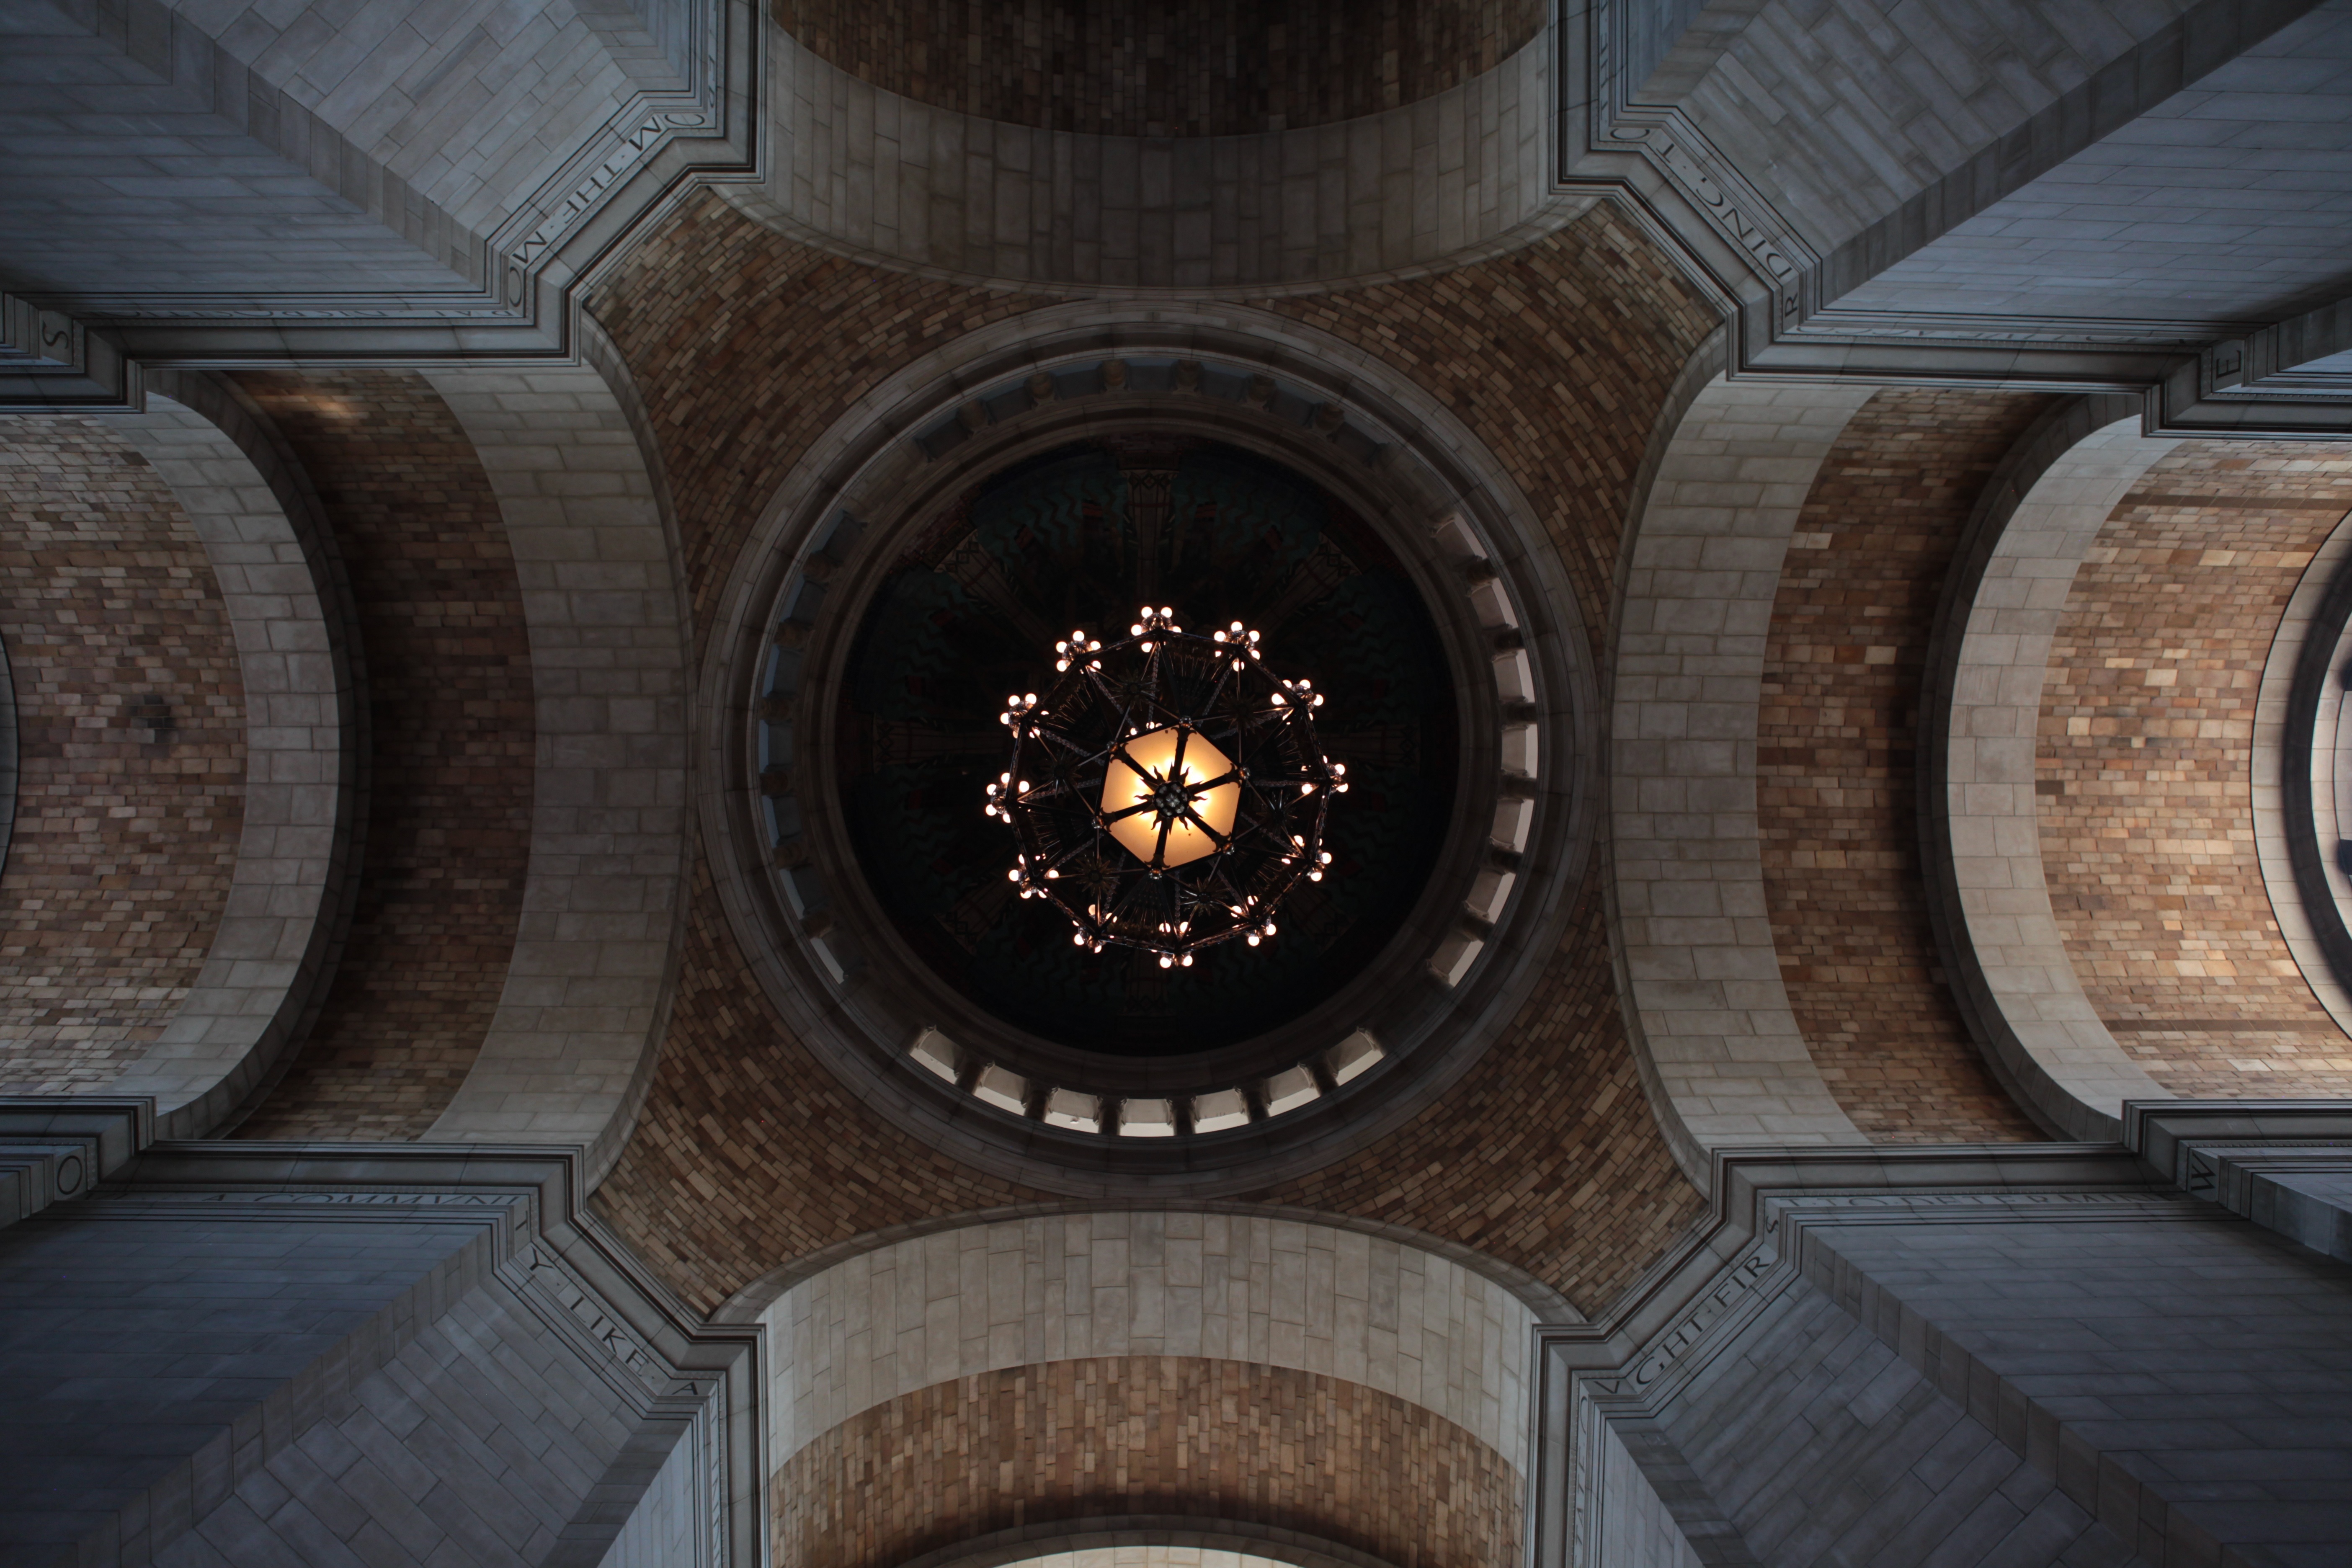
wood, ceiling, pattern, design, symmetry, up, dome, screenshot, man made object, ancient history